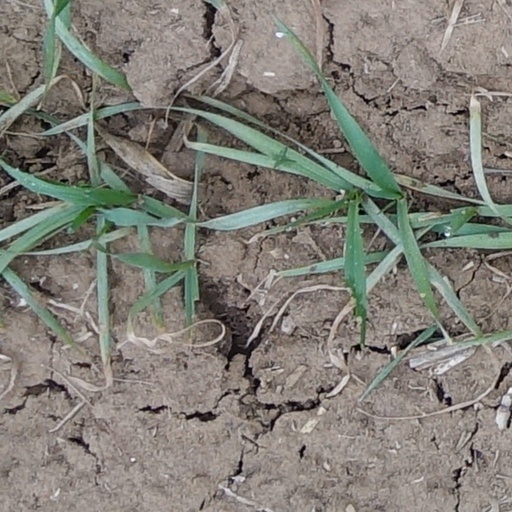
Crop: wheat